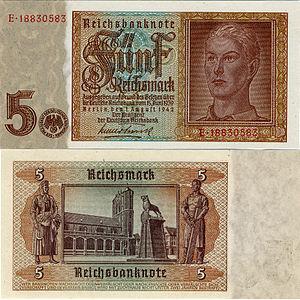
L'économie du Troisième Reich est en grande difficulté lors de la prise de pouvoir d’Hitler en 1933. Elle est gérée par le ministère du Reich à l'Économie. Marquée par un fort interventionnisme d’État, une politique de grands travaux et le développement du secteur industriel militaire, l’économie de l’Allemagne se redresse après la crise de 1929 sous la direction de l’administration nazie. La Seconde Guerre mondiale et l’entrée dans une économie de guerre entraînent l’économie allemande dans une période de privations en matières premières et de destructions entraînées par les bombardements alliés, marquée aussi par le phagocytage des structures économiques et industrielles des pays occupés, et l’exploitation de la force de travail des déportés.
Le Reichsmark fut de 1924 à 1948 l'unité monétaire officielle de la République de Weimar, du Troisième Reich puis de l'Allemagne occupée par les forces alliées.